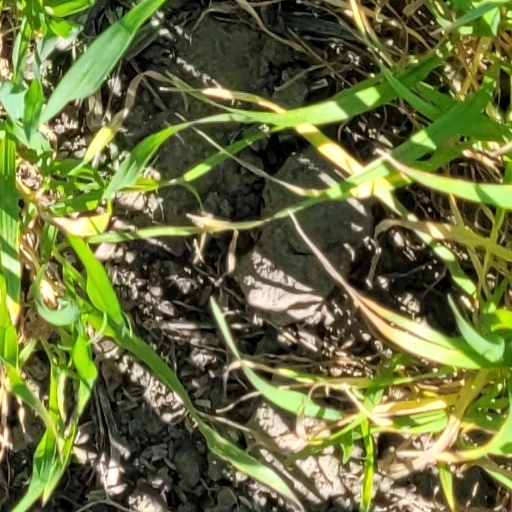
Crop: wheat